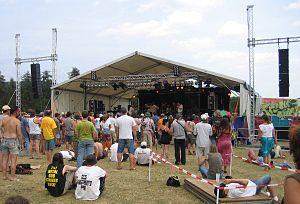
Le Festival du Burg Herzberg est un festival de musique allemand pour les « hippies, les freaks et les enfants fleurs ». Très inconstant et sporadique depuis sa première édition en 1968, c'est aujourd'hui un des plus grands festivals de ce type en Europe. Bien qu'éclectique, sa programmation consiste surtout en des groupes de rock progressif. Contrairement à d'autres festivals hippies, la participation est payante et en nombre limité.